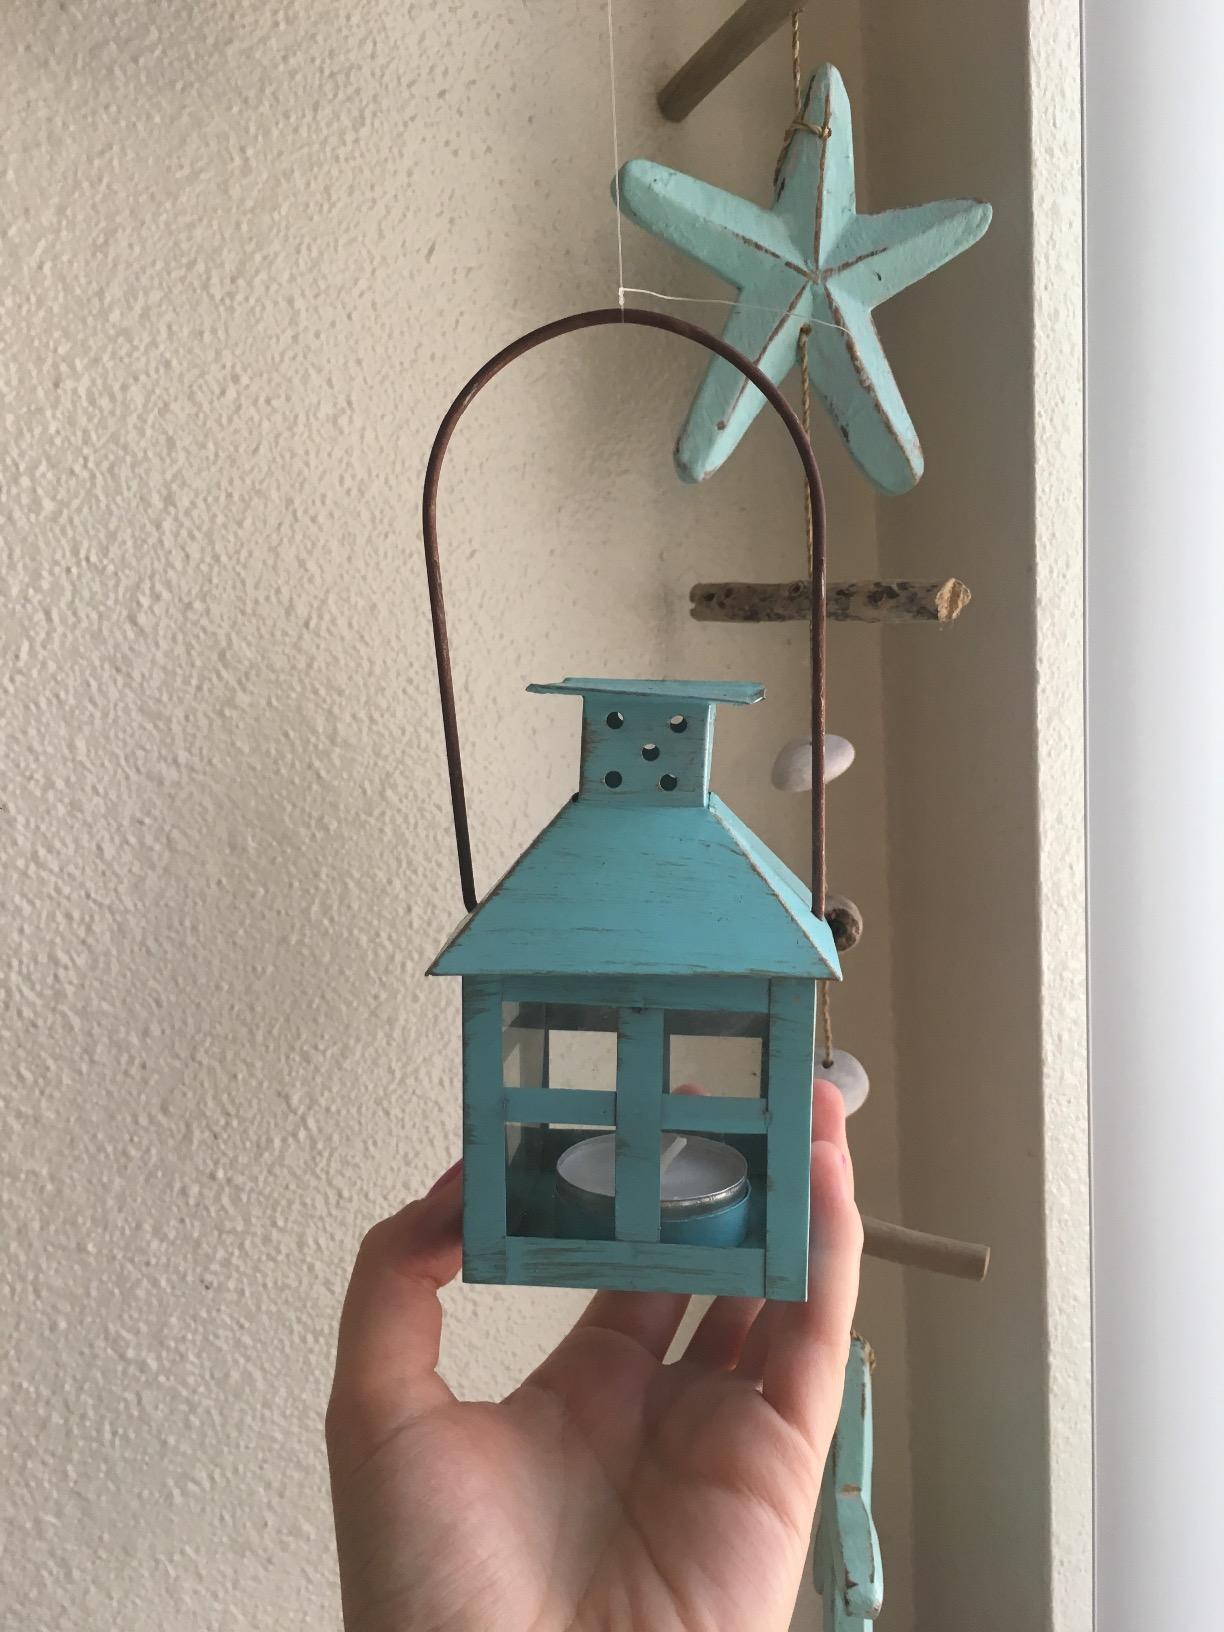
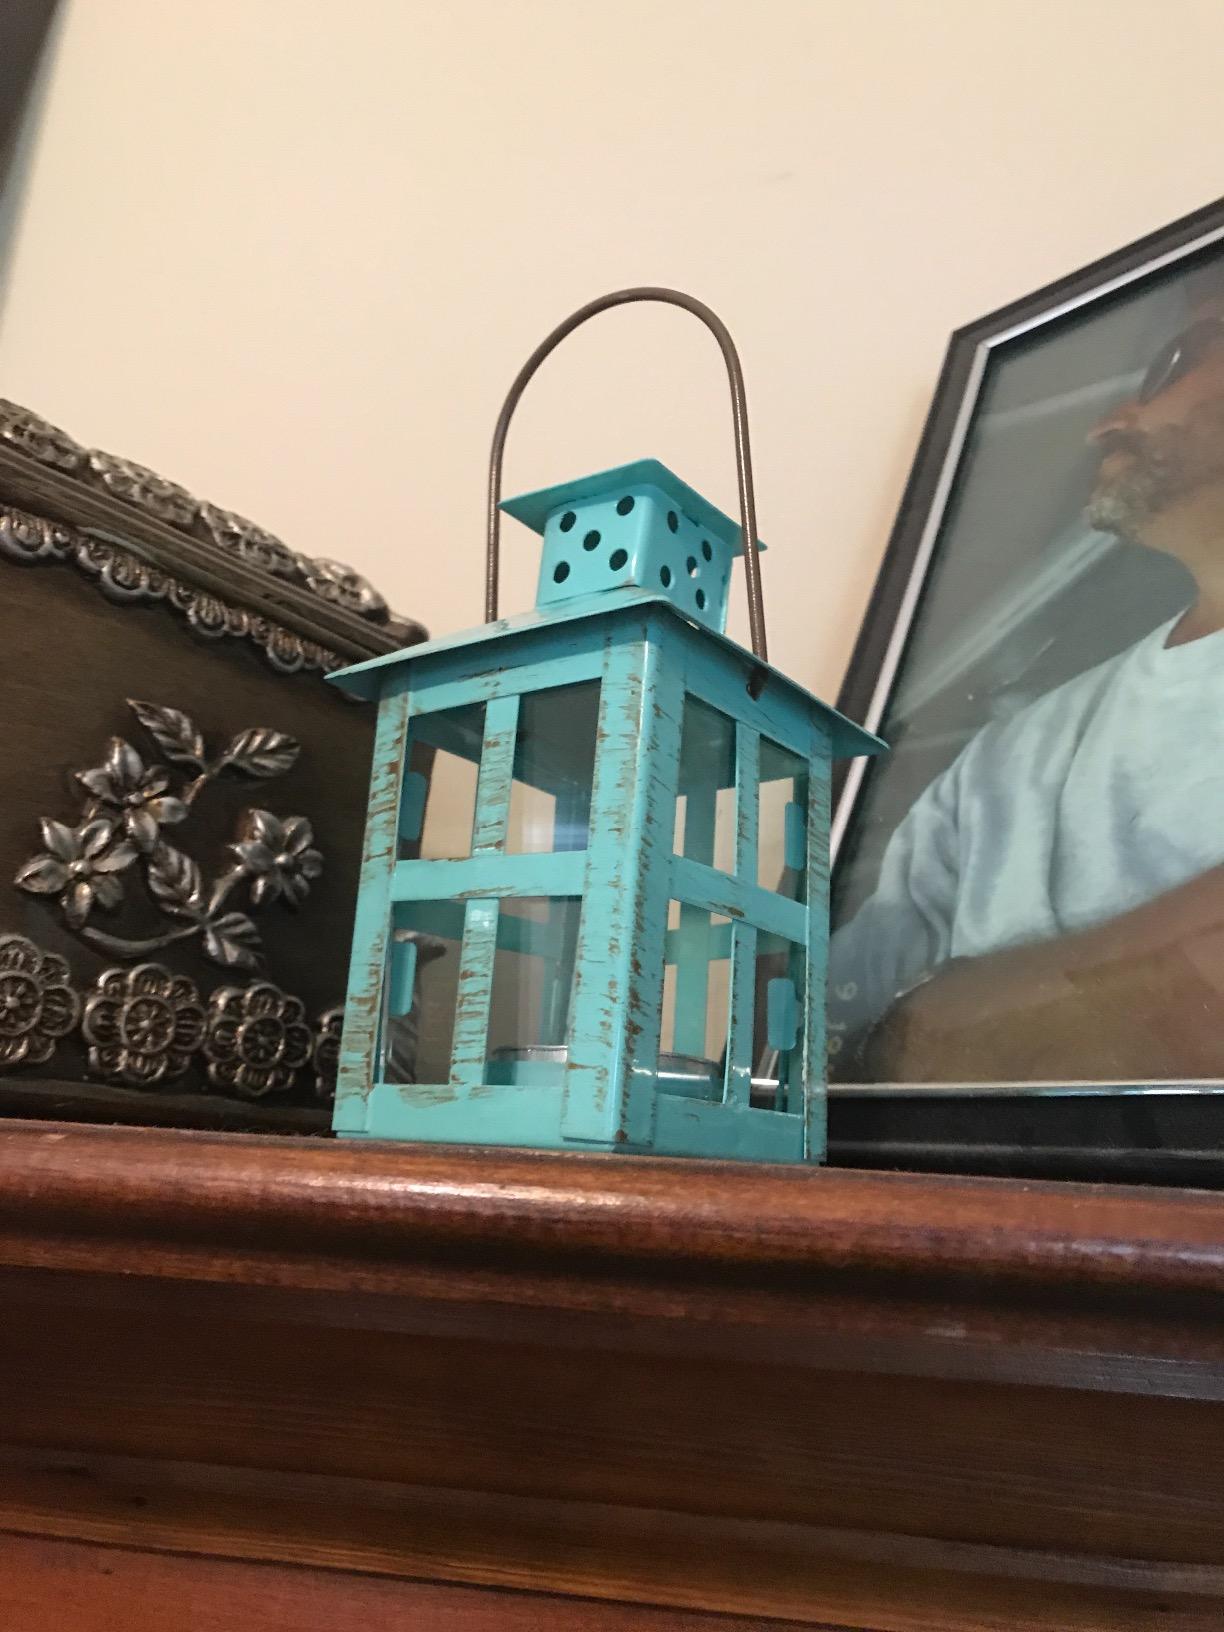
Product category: lantern
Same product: yes